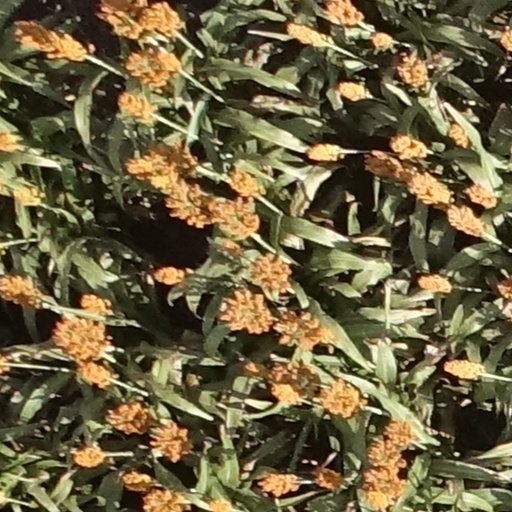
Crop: sorghum